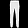
Label: Trouser